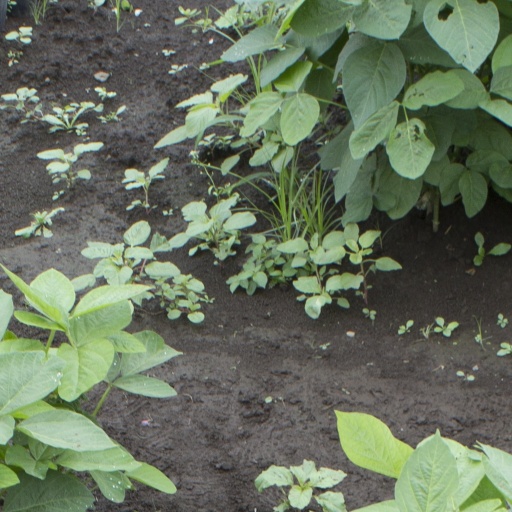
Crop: soybean